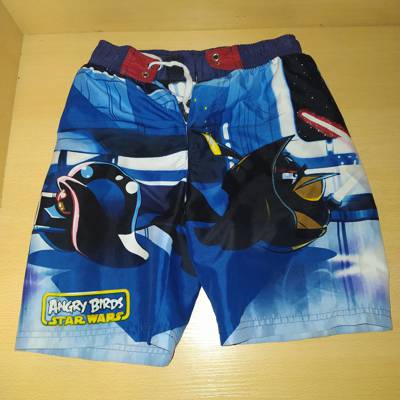
Waste category: clothes